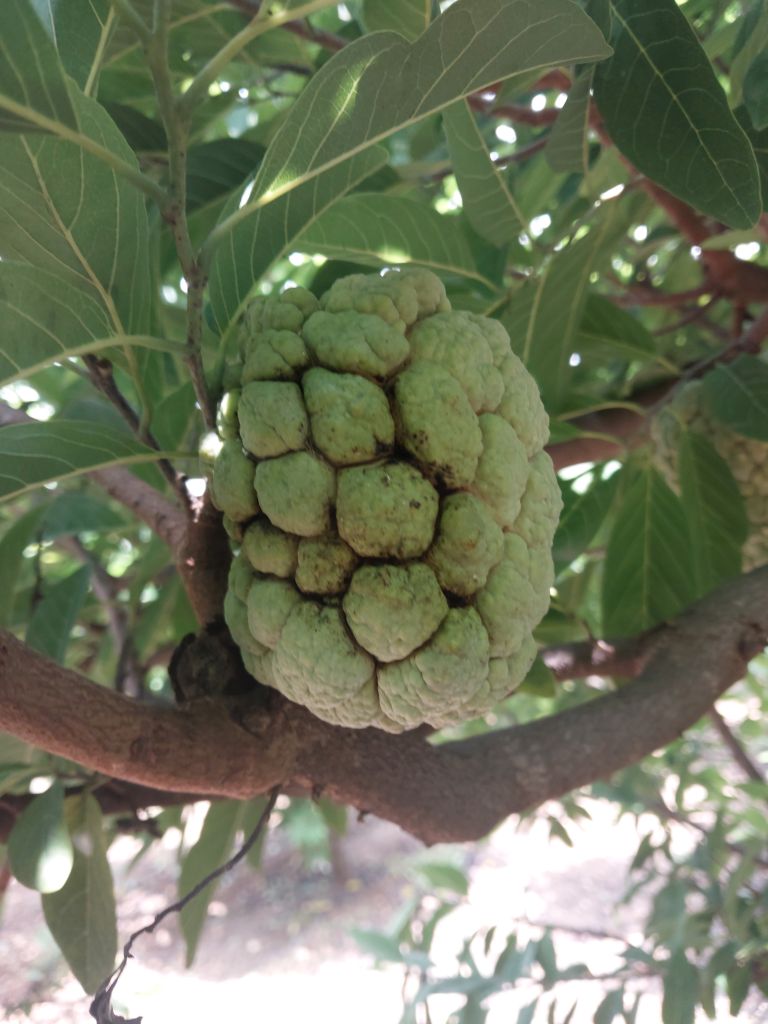
Disease label: Athracnose